Northern sennet

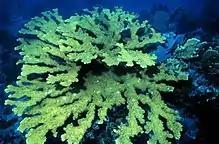
Reefs, such as this one made of elkhorn coral, serve as habitats to northern sennet off southern Florida.

Northern sennet can only be found in the western Atlantic Ocean. Although they normally occur in subtropical climates from 43°N - 18°N latitudes, they can be found from Canada and Massachusetts to southern Florida, the Gulf of Mexico, where they are generally reef associated, and the eastern coast of Panama.